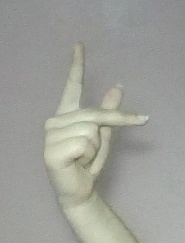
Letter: dha